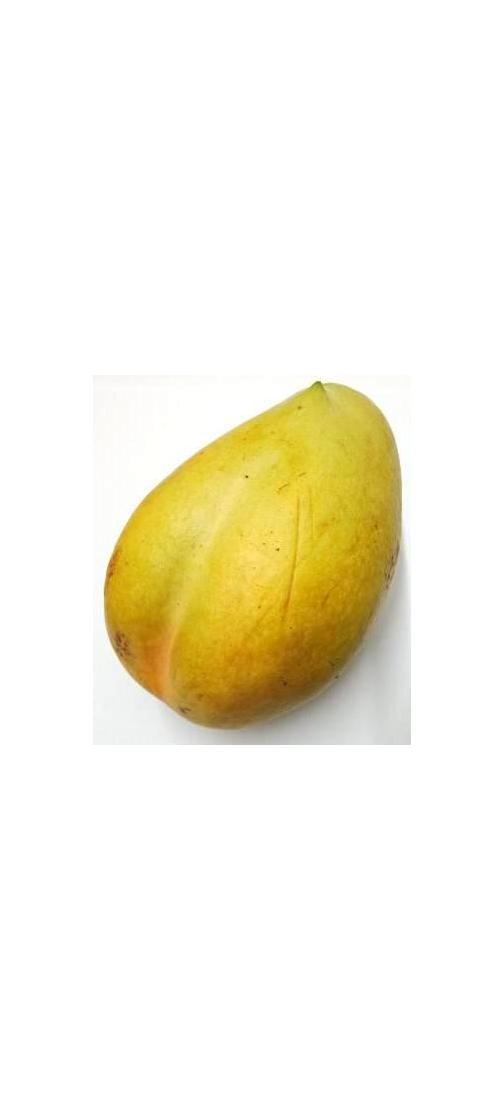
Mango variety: Bari-11